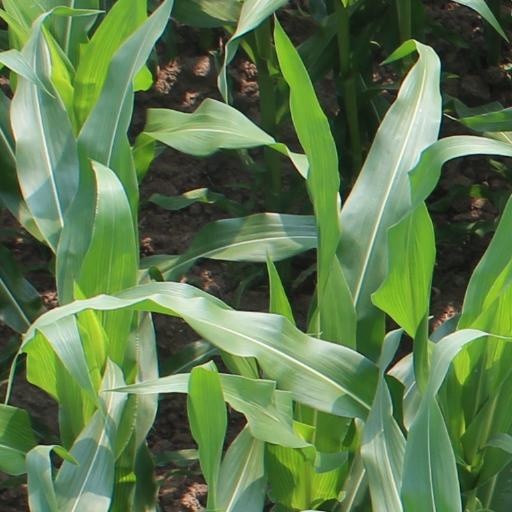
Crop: maize; corn